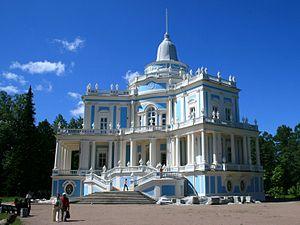
L'architecture néo-classique en Russie s'est développée durant la seconde moitié du xviiiᵉ siècle, surtout après l'accession au trône de Catherine II, devenue impératrice de Russie en 1762. L'architecture néo-classique s'était développée dans de nombreuses villes de la Russie, dont la première a été Saint-Pétersbourg. Celle-ci a été transformée, pendant le règne de la Grande Catherine, en une capitale moderne.